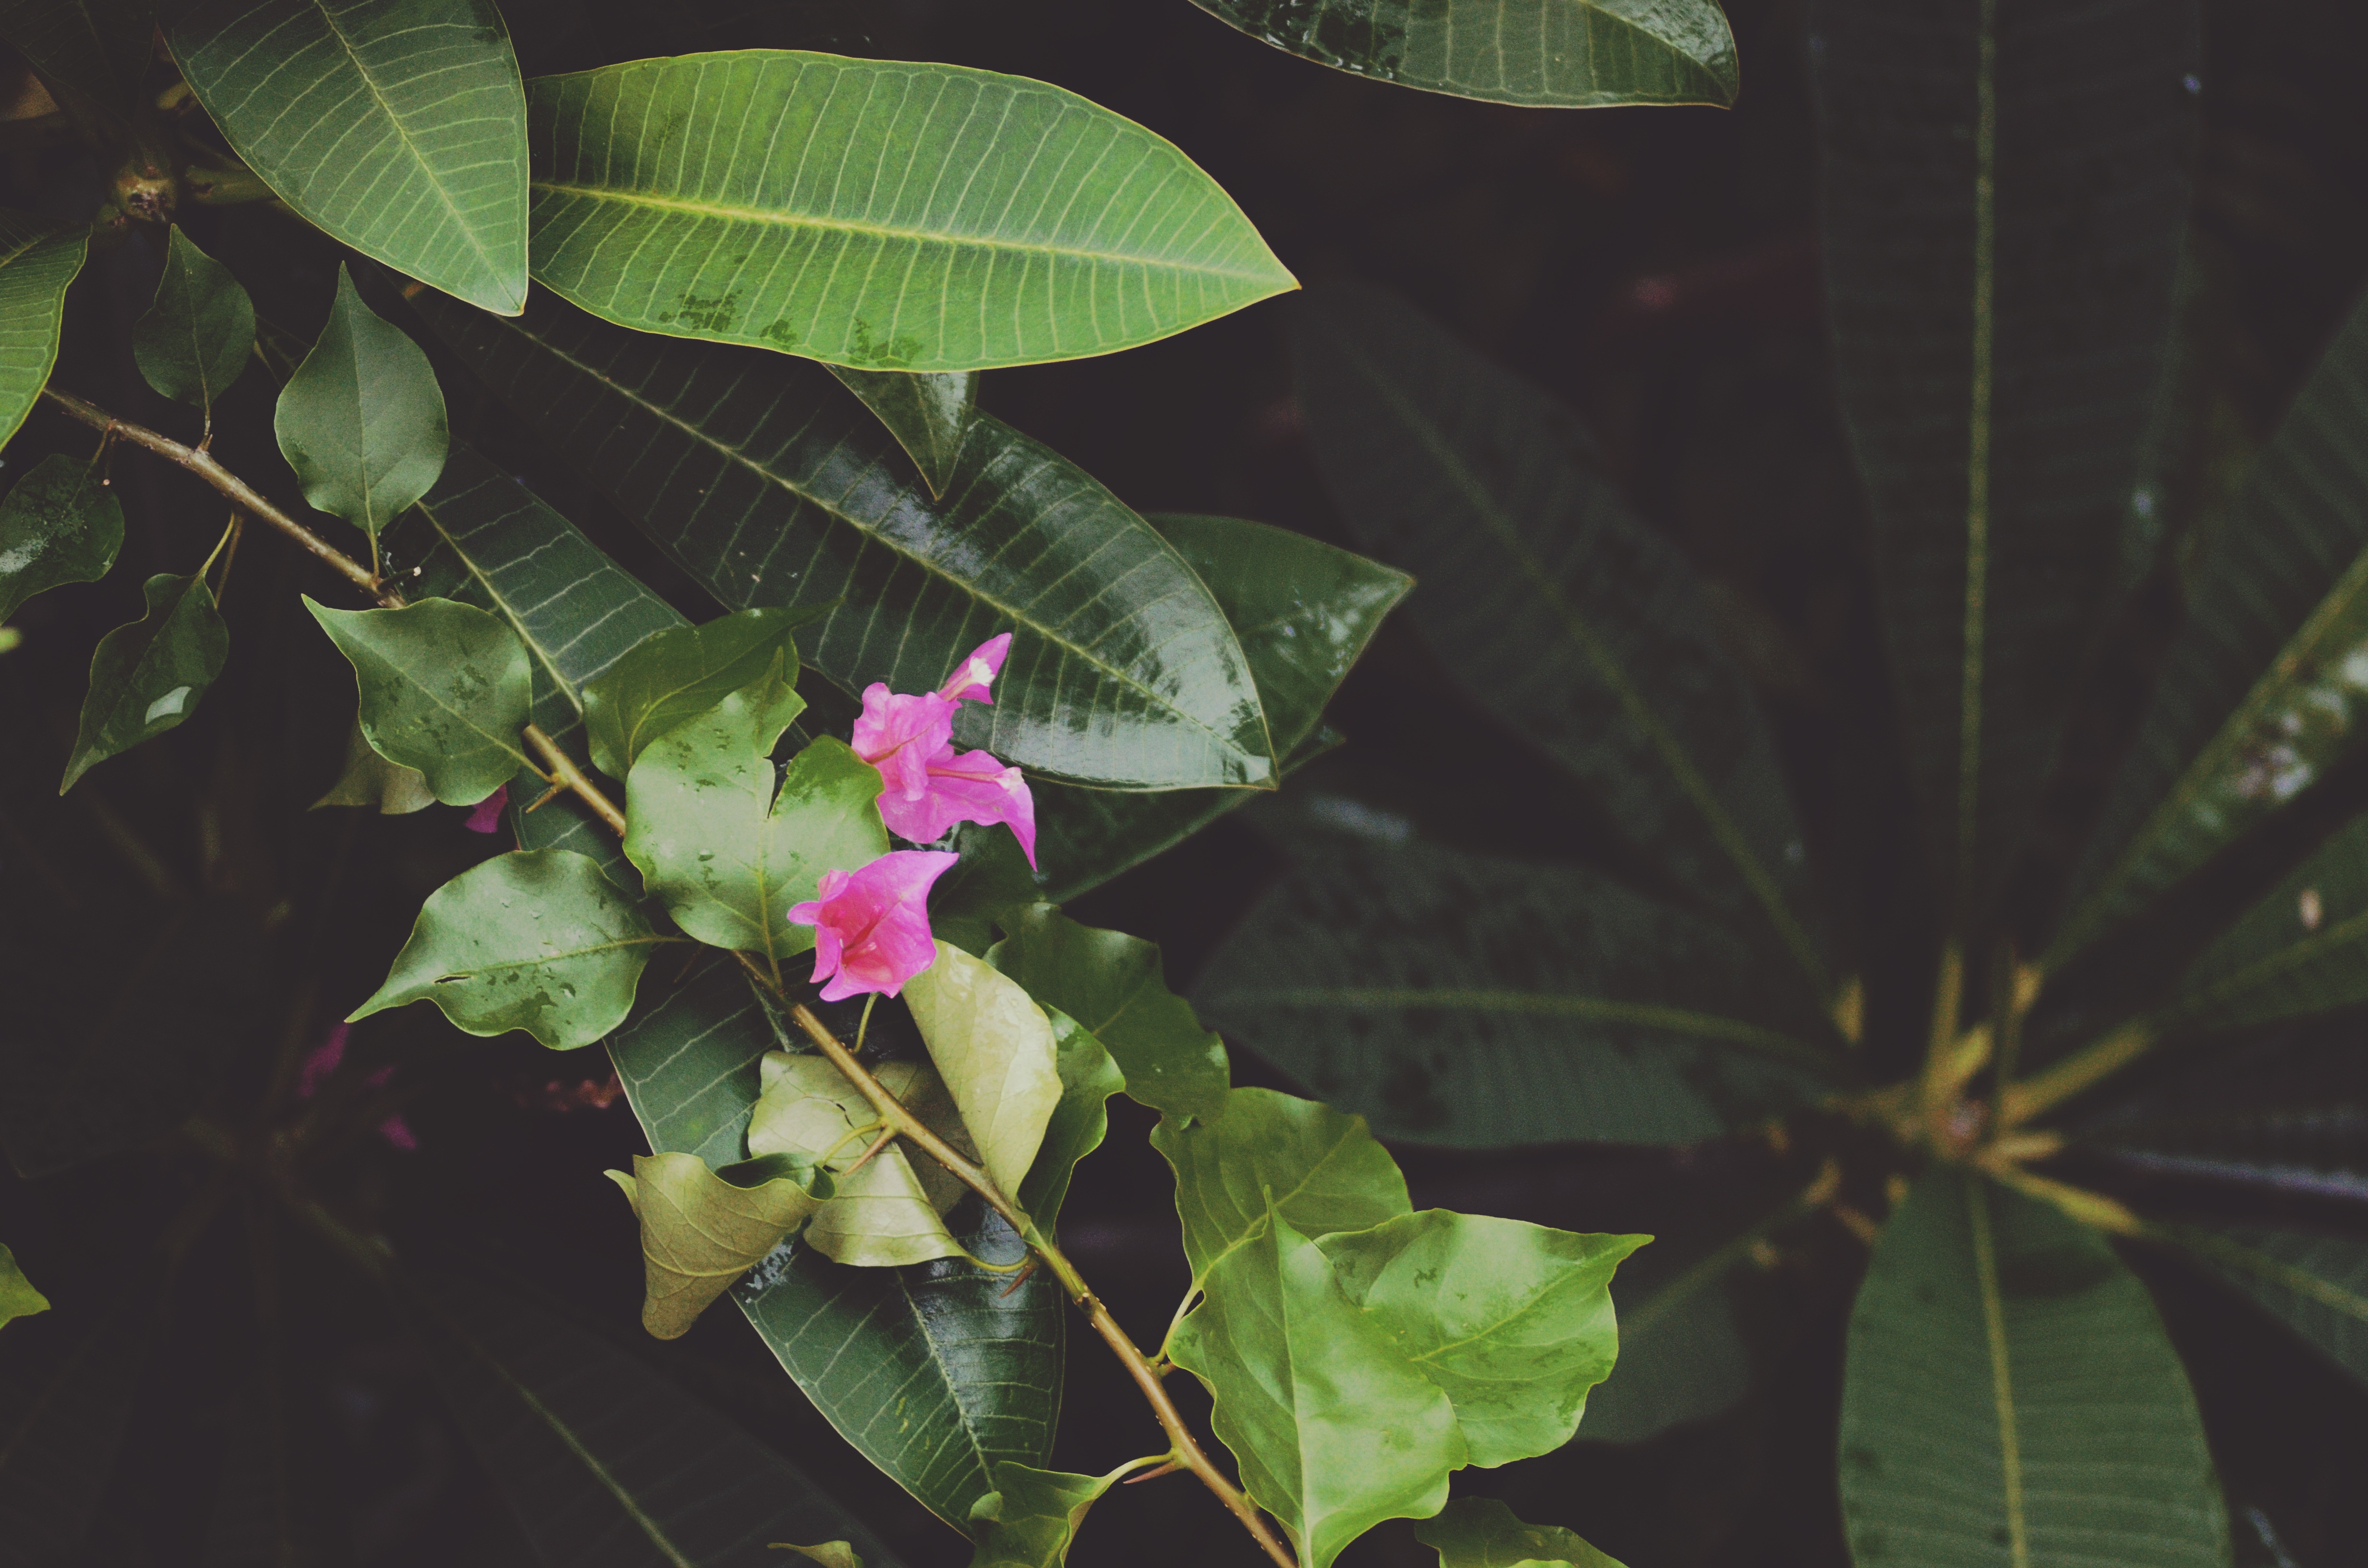
tree, nature, branch, blossom, plant, sunlight, leaf, flower, green, produce, macro, autumn, botany, flora, plants, flowers, leaves, shrub, tropics, macro photography, flowering plant, woody plant, land plant